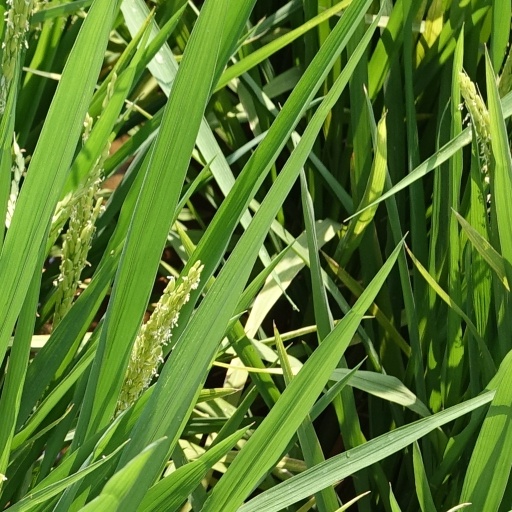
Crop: rice